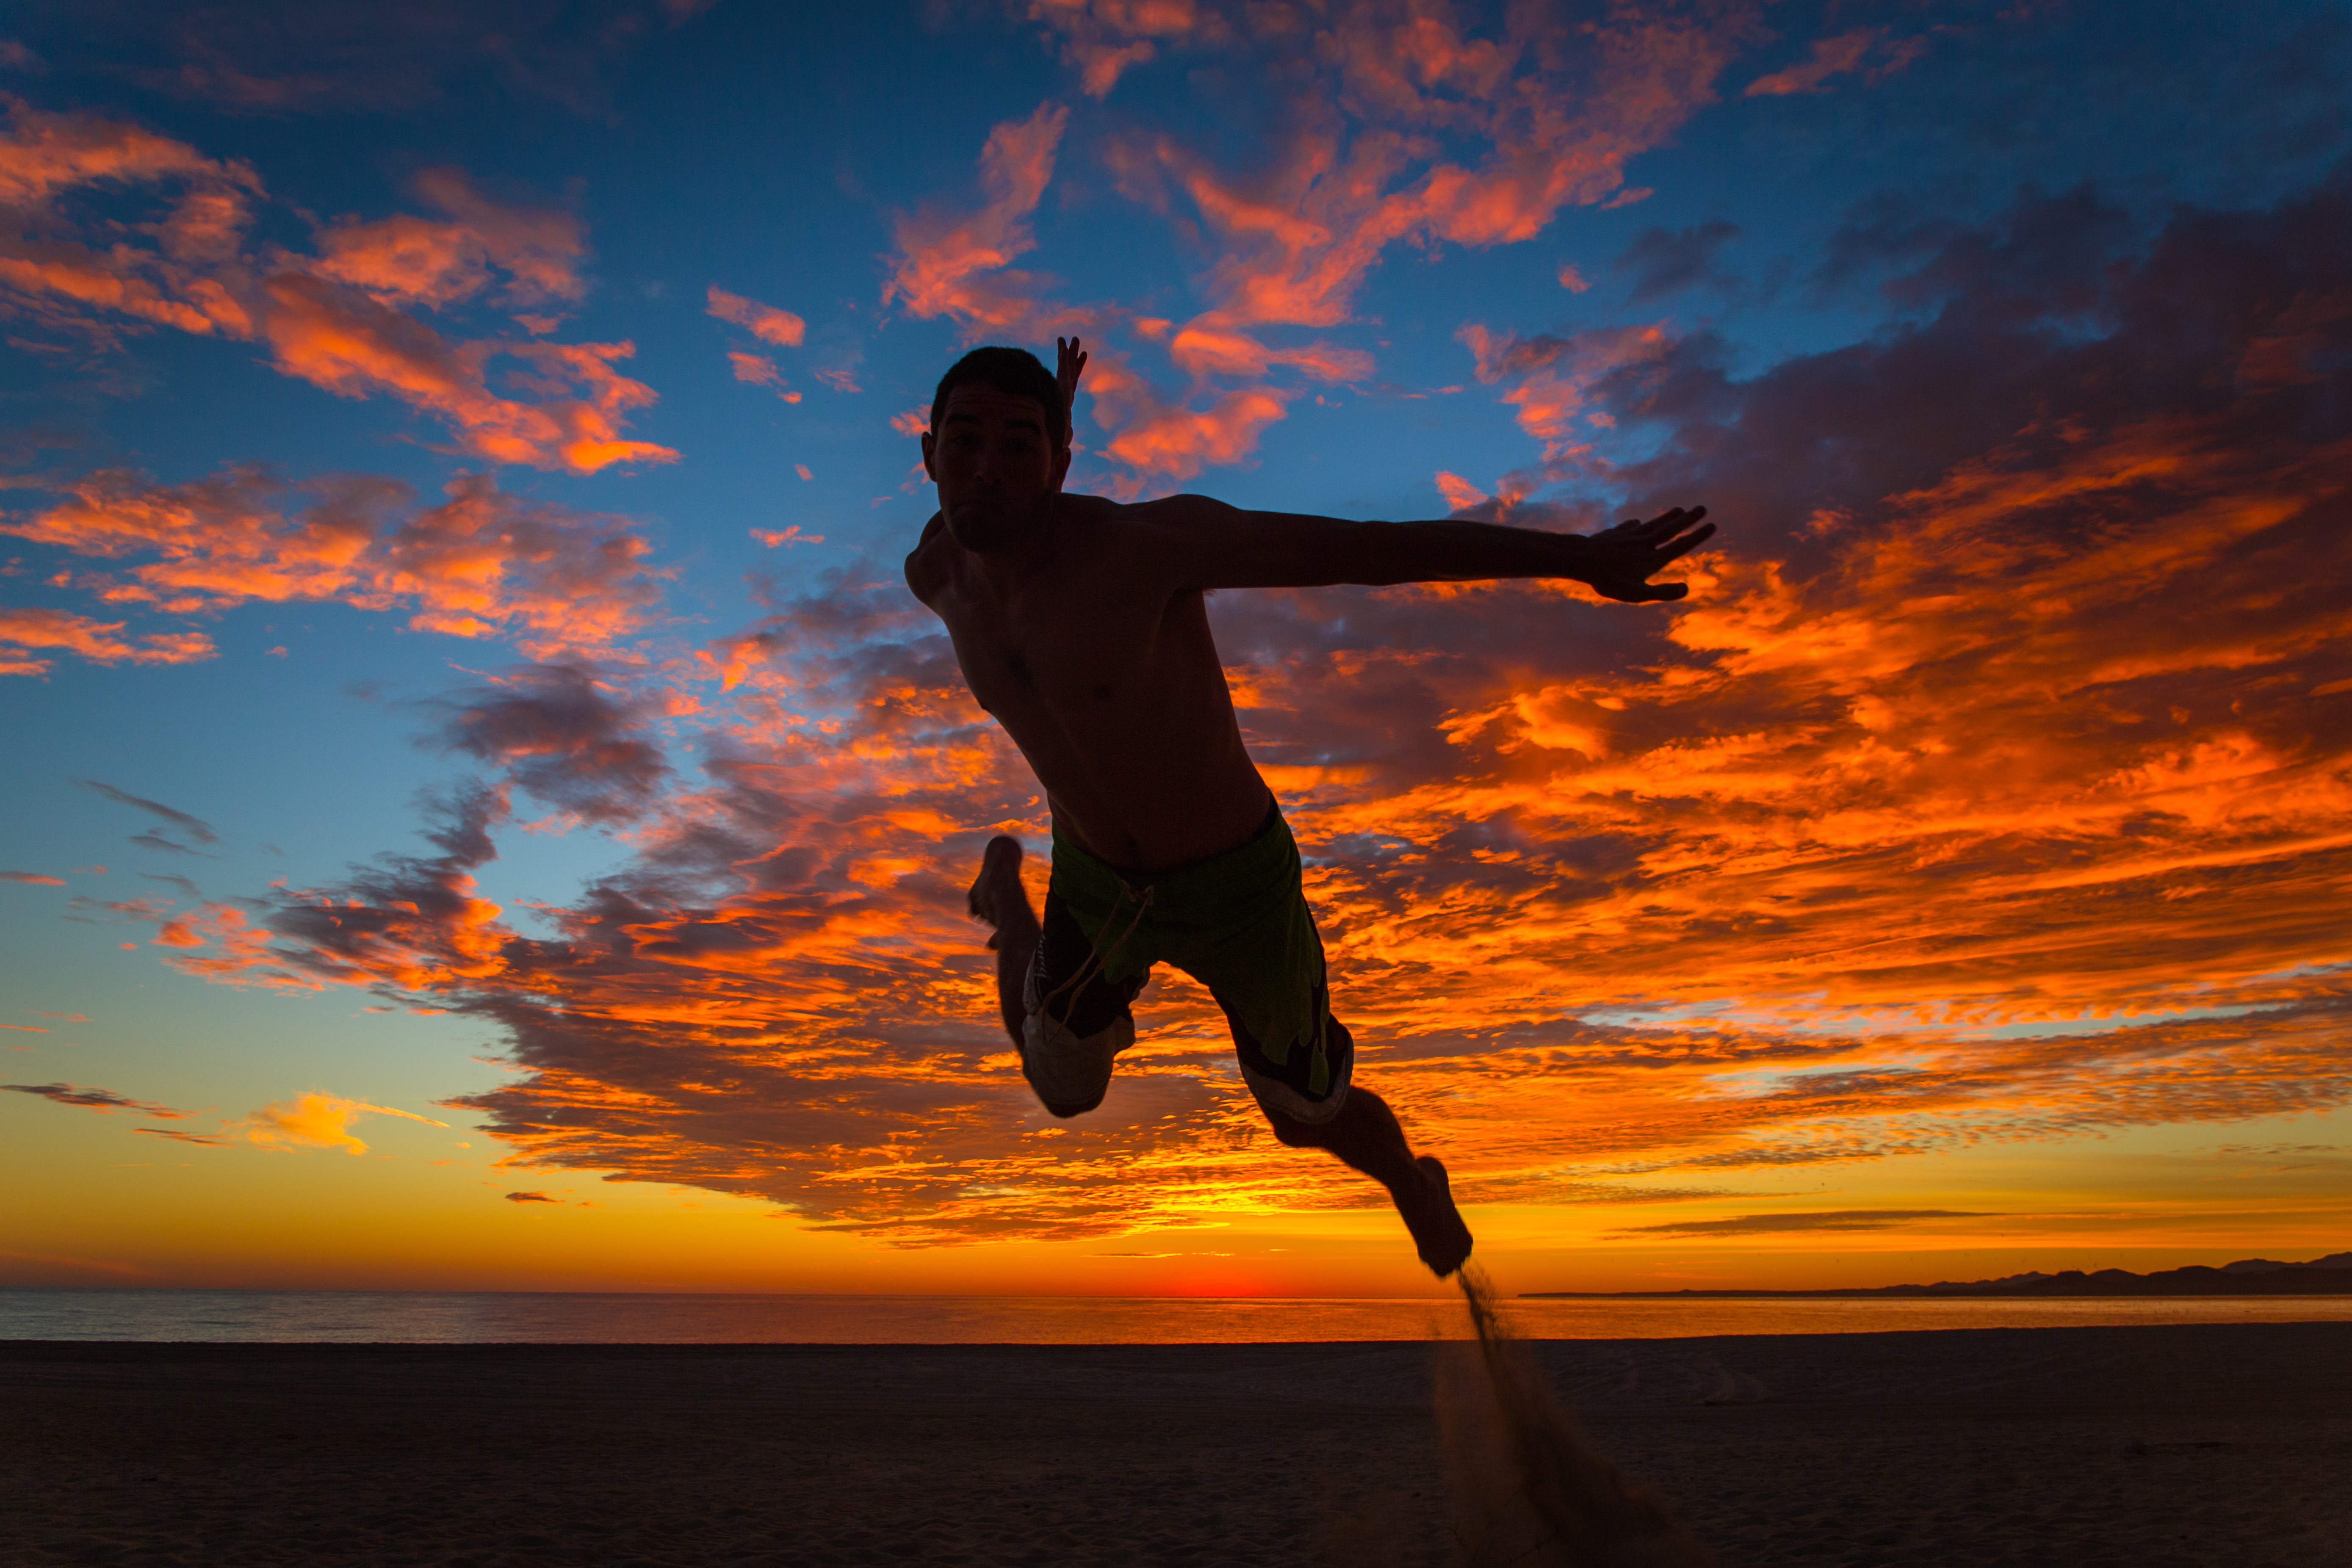
beach, landscape, sea, water, sand, ocean, horizon, silhouette, cloud, sky, sun, sunrise, sunset, sunlight, dawn, jump, vacation, jumping, dusk, evening, portrait, fire, clouds, sports, cool, mexico, baja, self, portraits, silhouettes, acrobatics, leaping, acrobatic, piercemartin, seaofcortez, vacation2014, silhouettesilhouettes, seassape